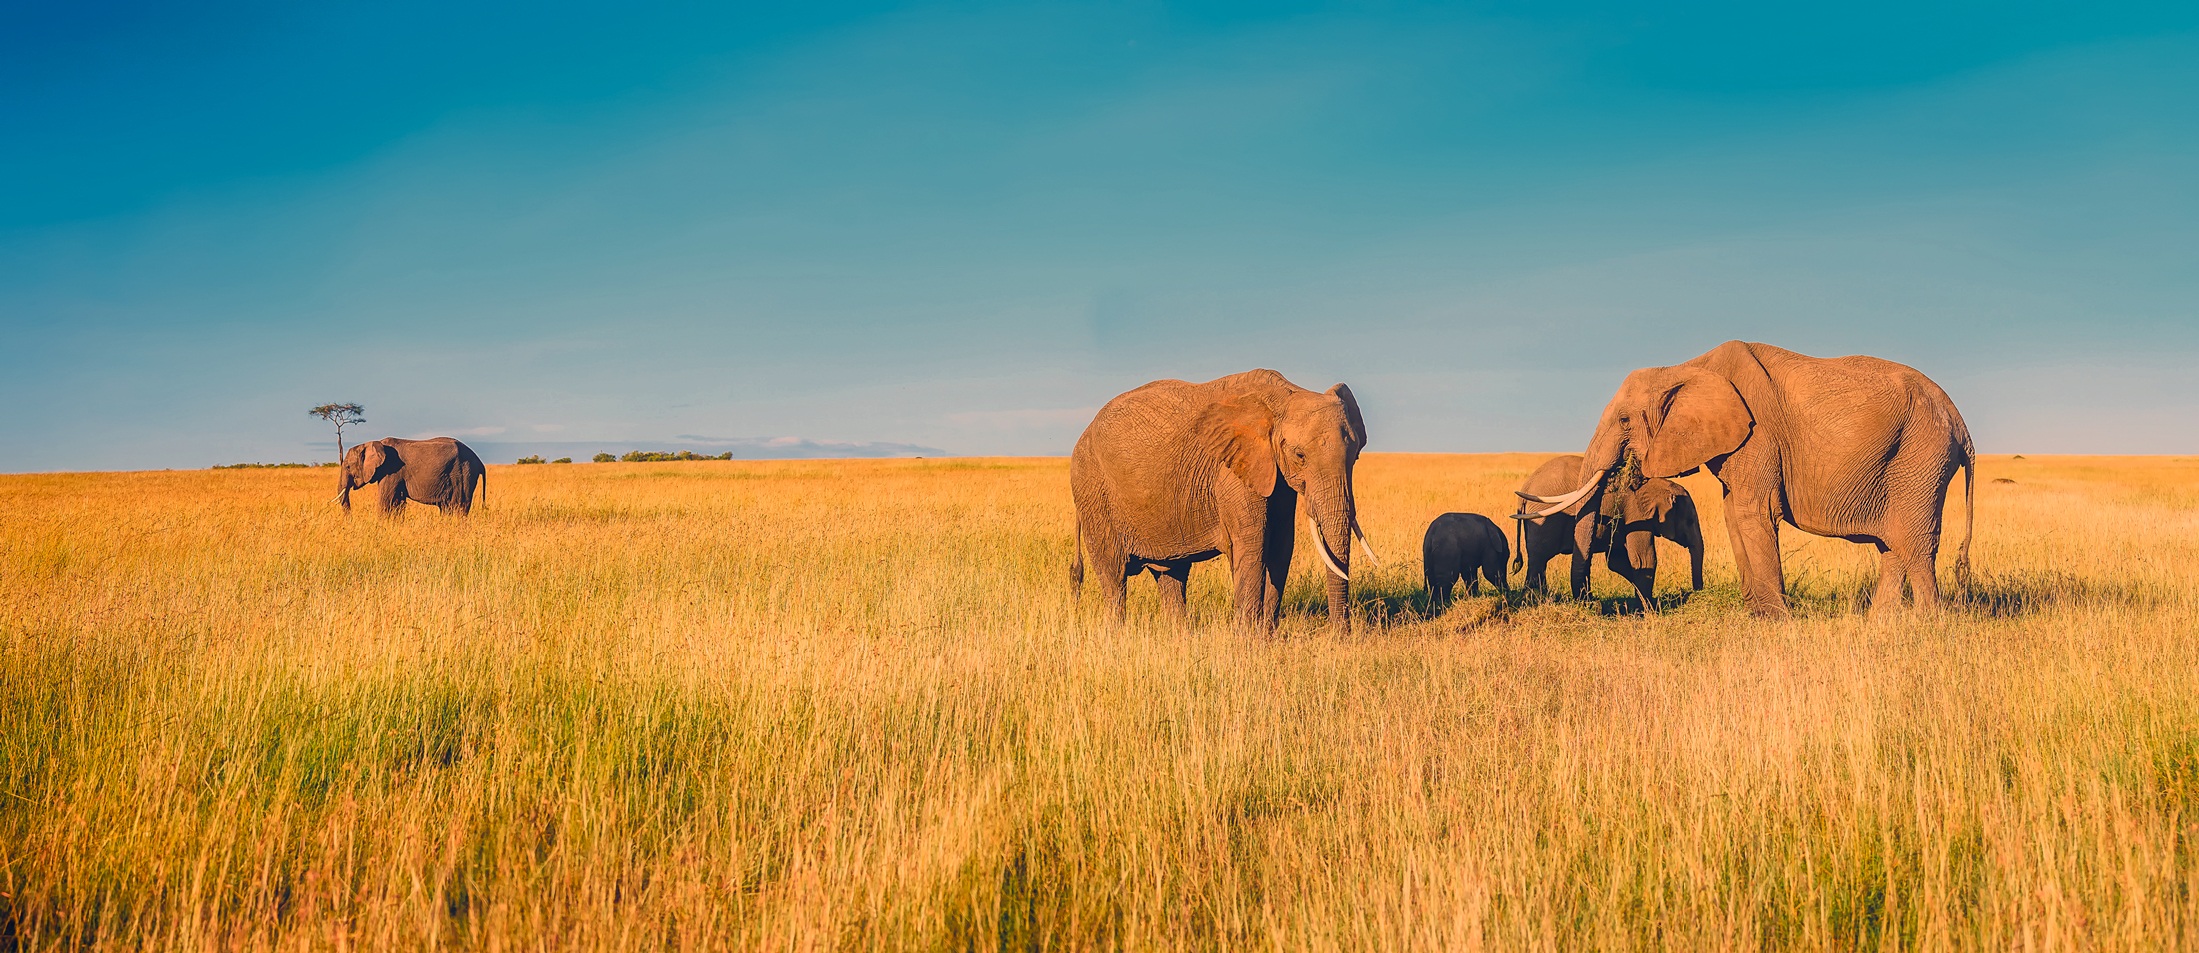
landscape, nature, grass, wilderness, sky, prairie, countryside, country, panorama, wildlife, rural, herd, scenic, pasture, grazing, africa, park, mammal, tourism, national park, baby, savanna, plain, elephant, outdoors, hdr, grassland, animals, big, large, safari, ecosystem, elephants, steppe, nature reserve, indian elephant, african elephant, ecoregion, animal migration, elephants and mammoths, shrubland, terrestrial animal, plant community